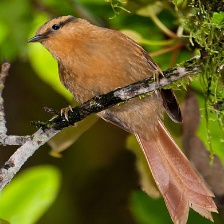
Species: OVENBIRD
Scientific name: SEIURUS AUROCAPILLA